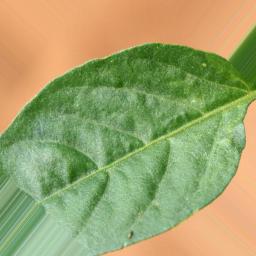
Label: mites_and_trips